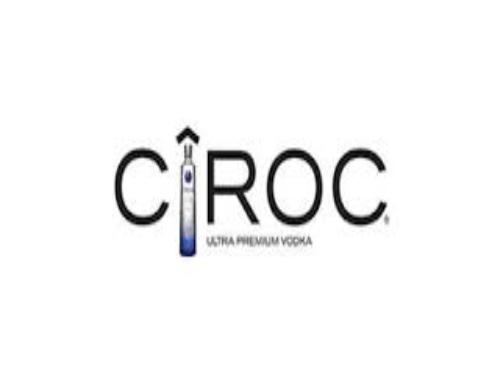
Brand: Ciroc
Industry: Necessities